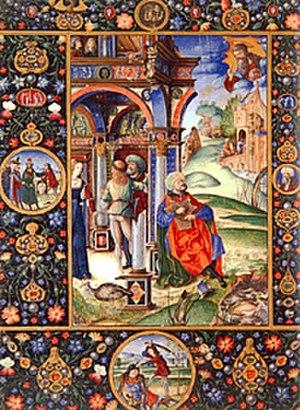
Bréviaire d'Ercole I d'Este, 1505-1512, Matteo da Milano, (Zagreb, Strossmayerova).